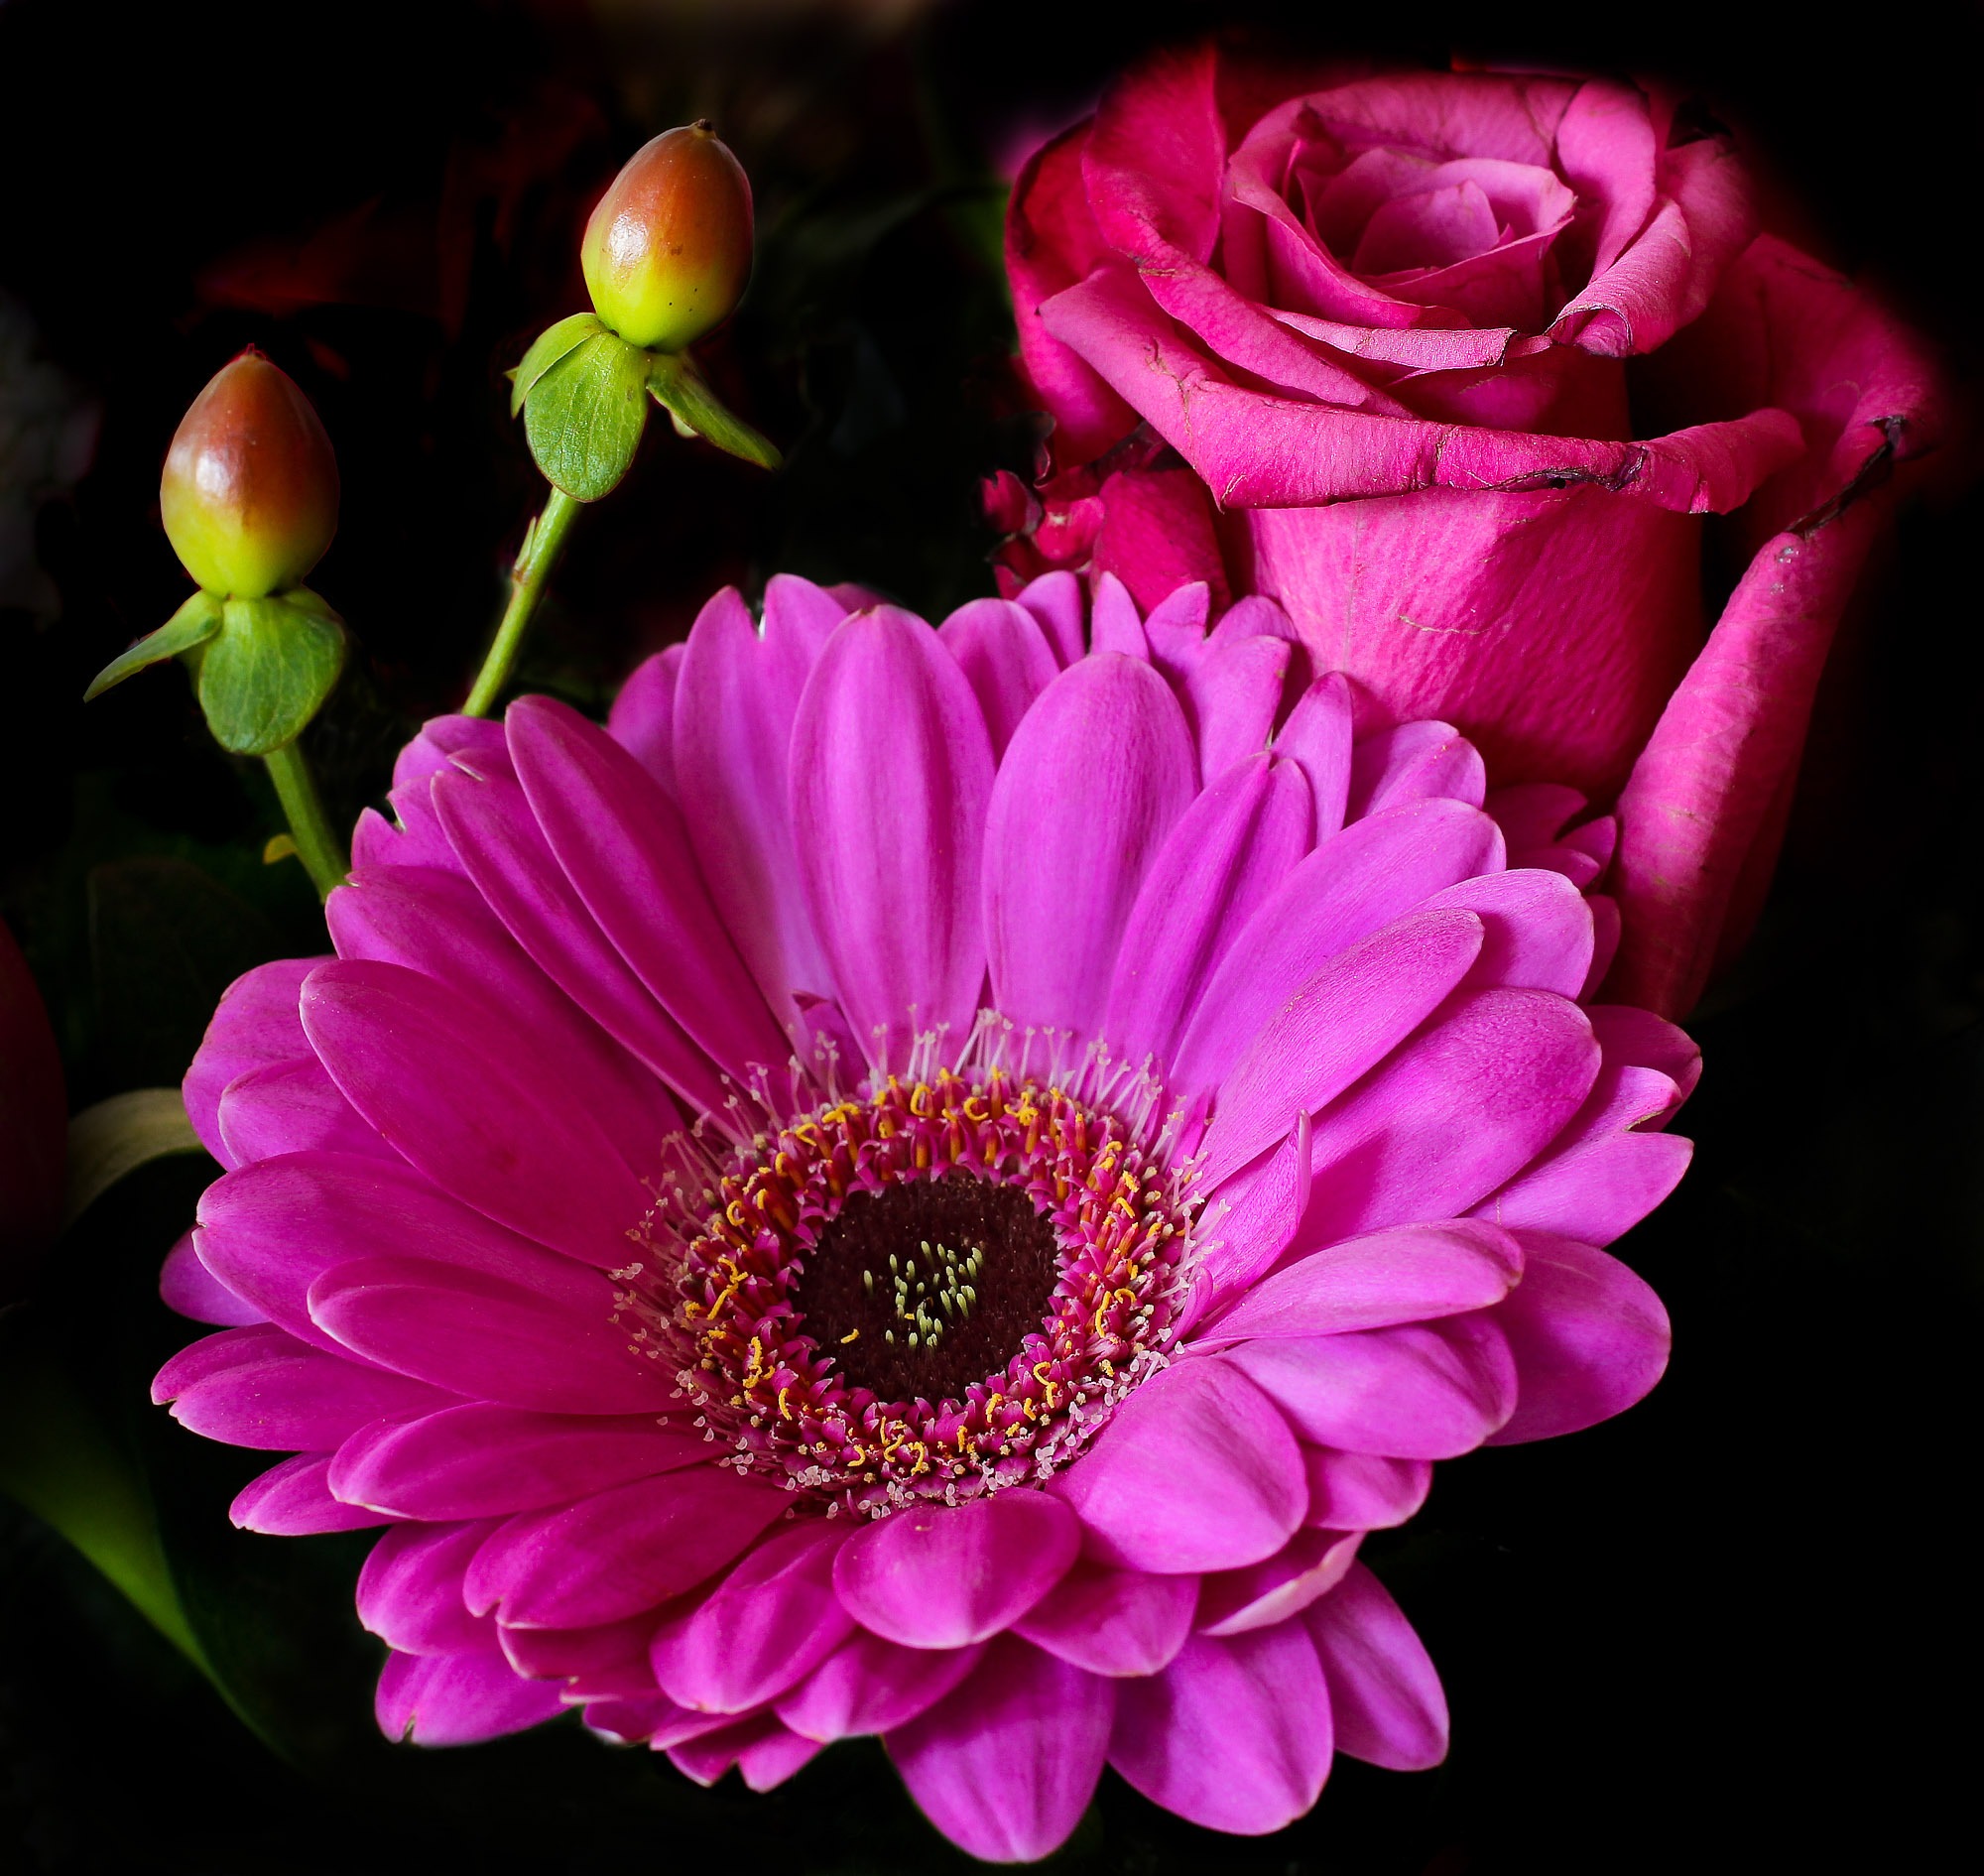
blossom, plant, flower, petal, bloom, rose, colorful, pink, flora, wildflower, flowers, gerbera, floristry, macro photography, flowering plant, daisy family, flower bouquet, land plant